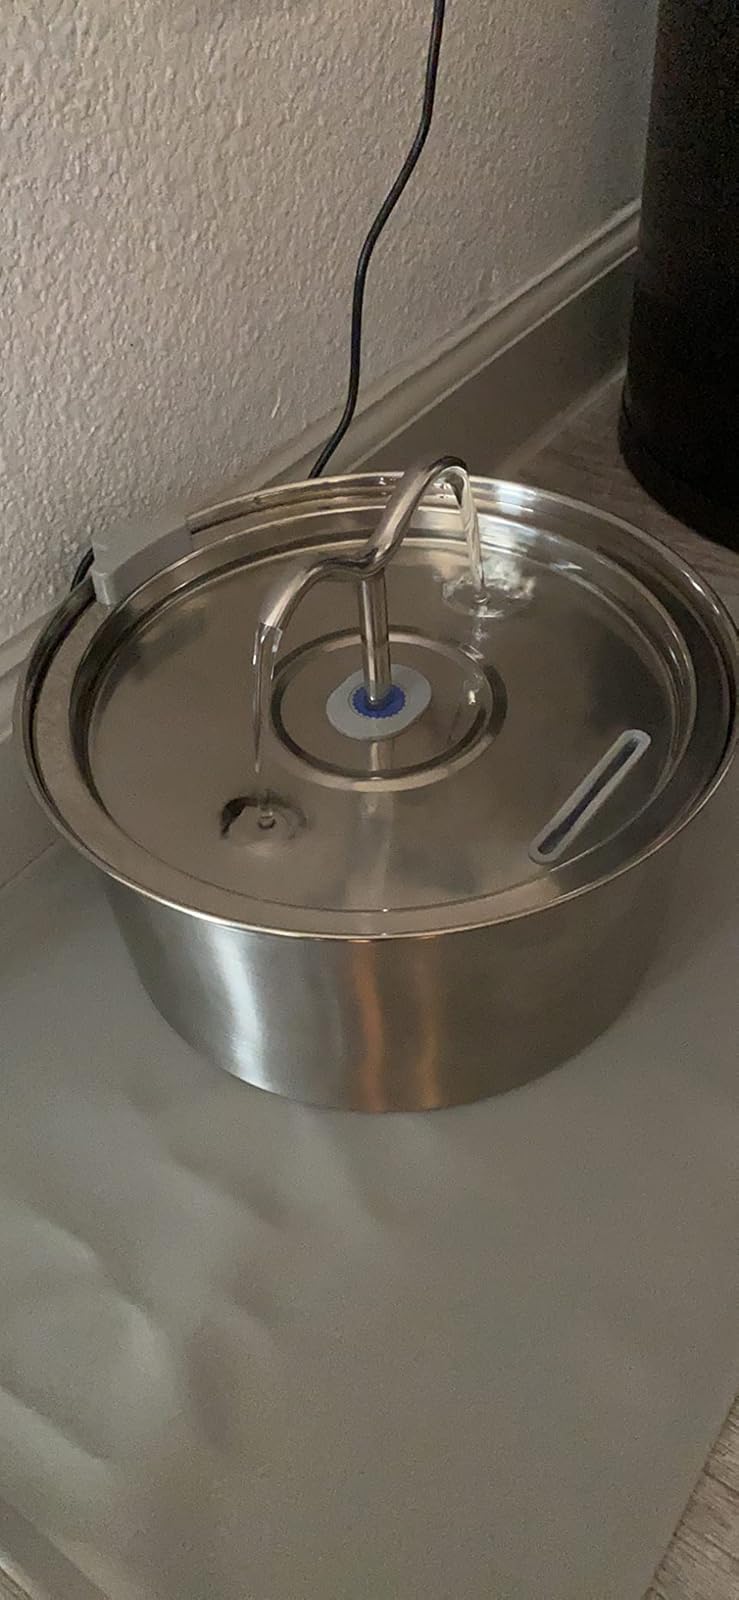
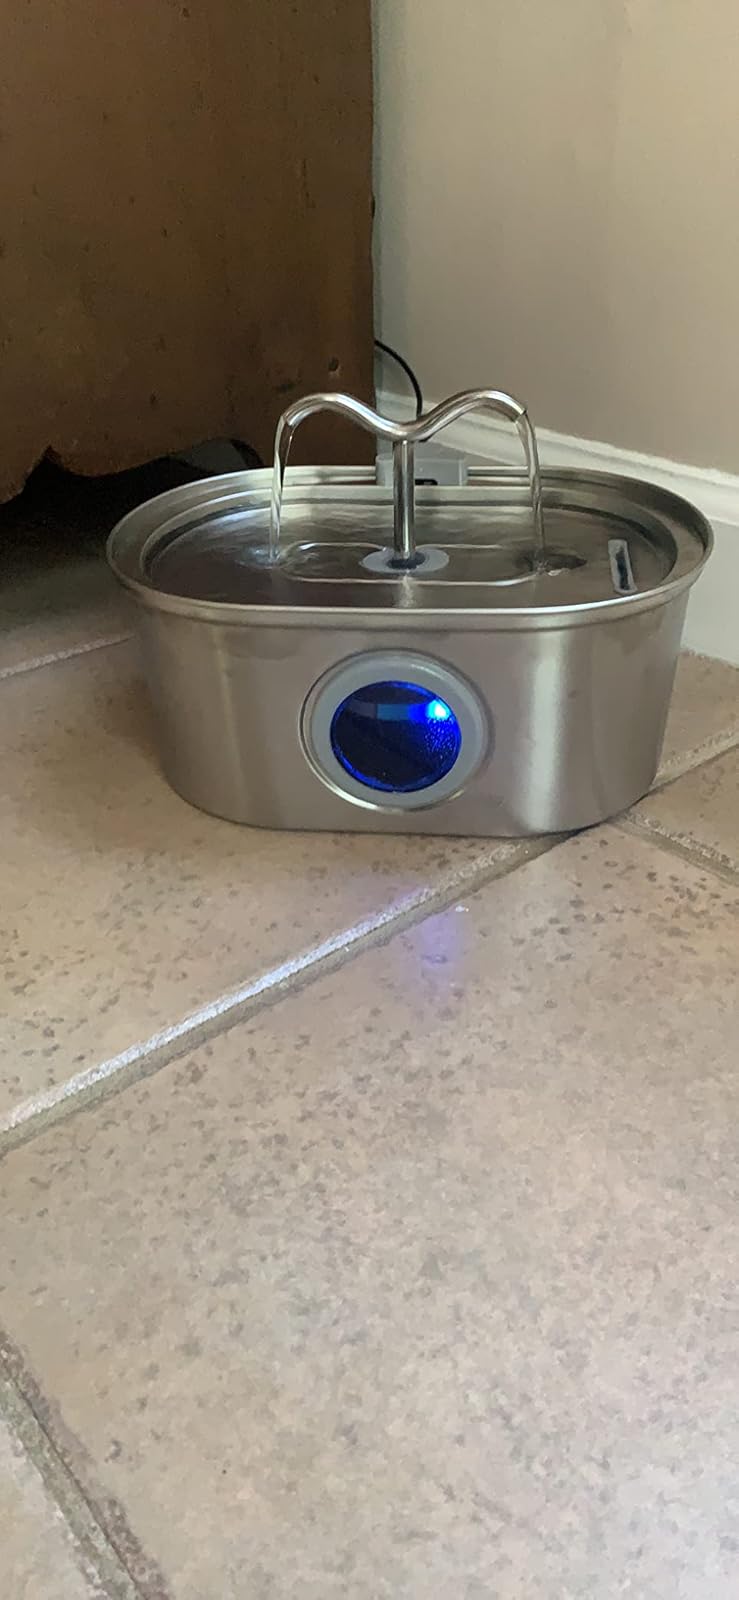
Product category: items_bowl
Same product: no